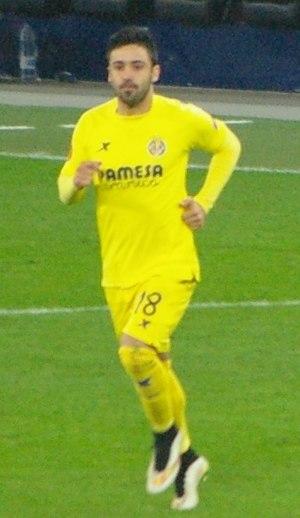
Jaume Vicent Costa Jordá est un footballeur espagnol né le 18 mars 1988 à Valence. Il évolue au poste d'arrière gauche avec le club de Valence CF.